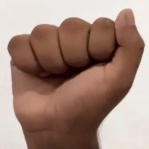
ASL sign: A